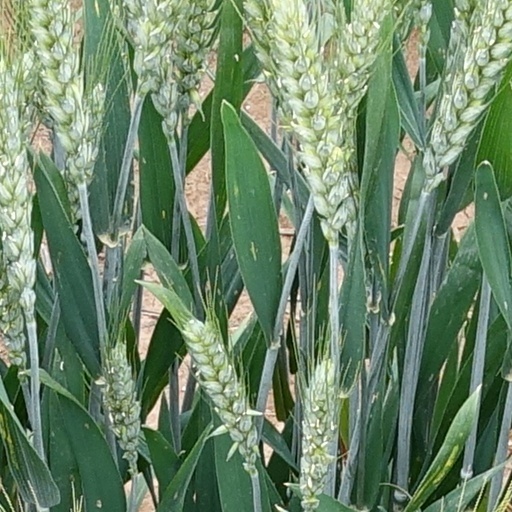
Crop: wheat